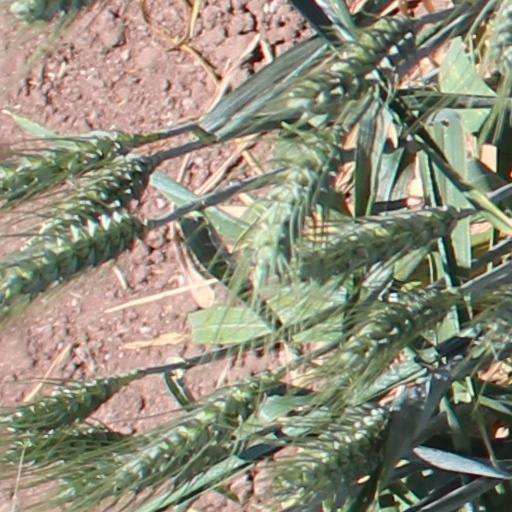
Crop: wheat